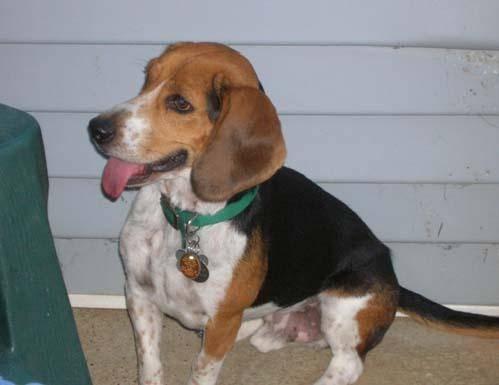
dog